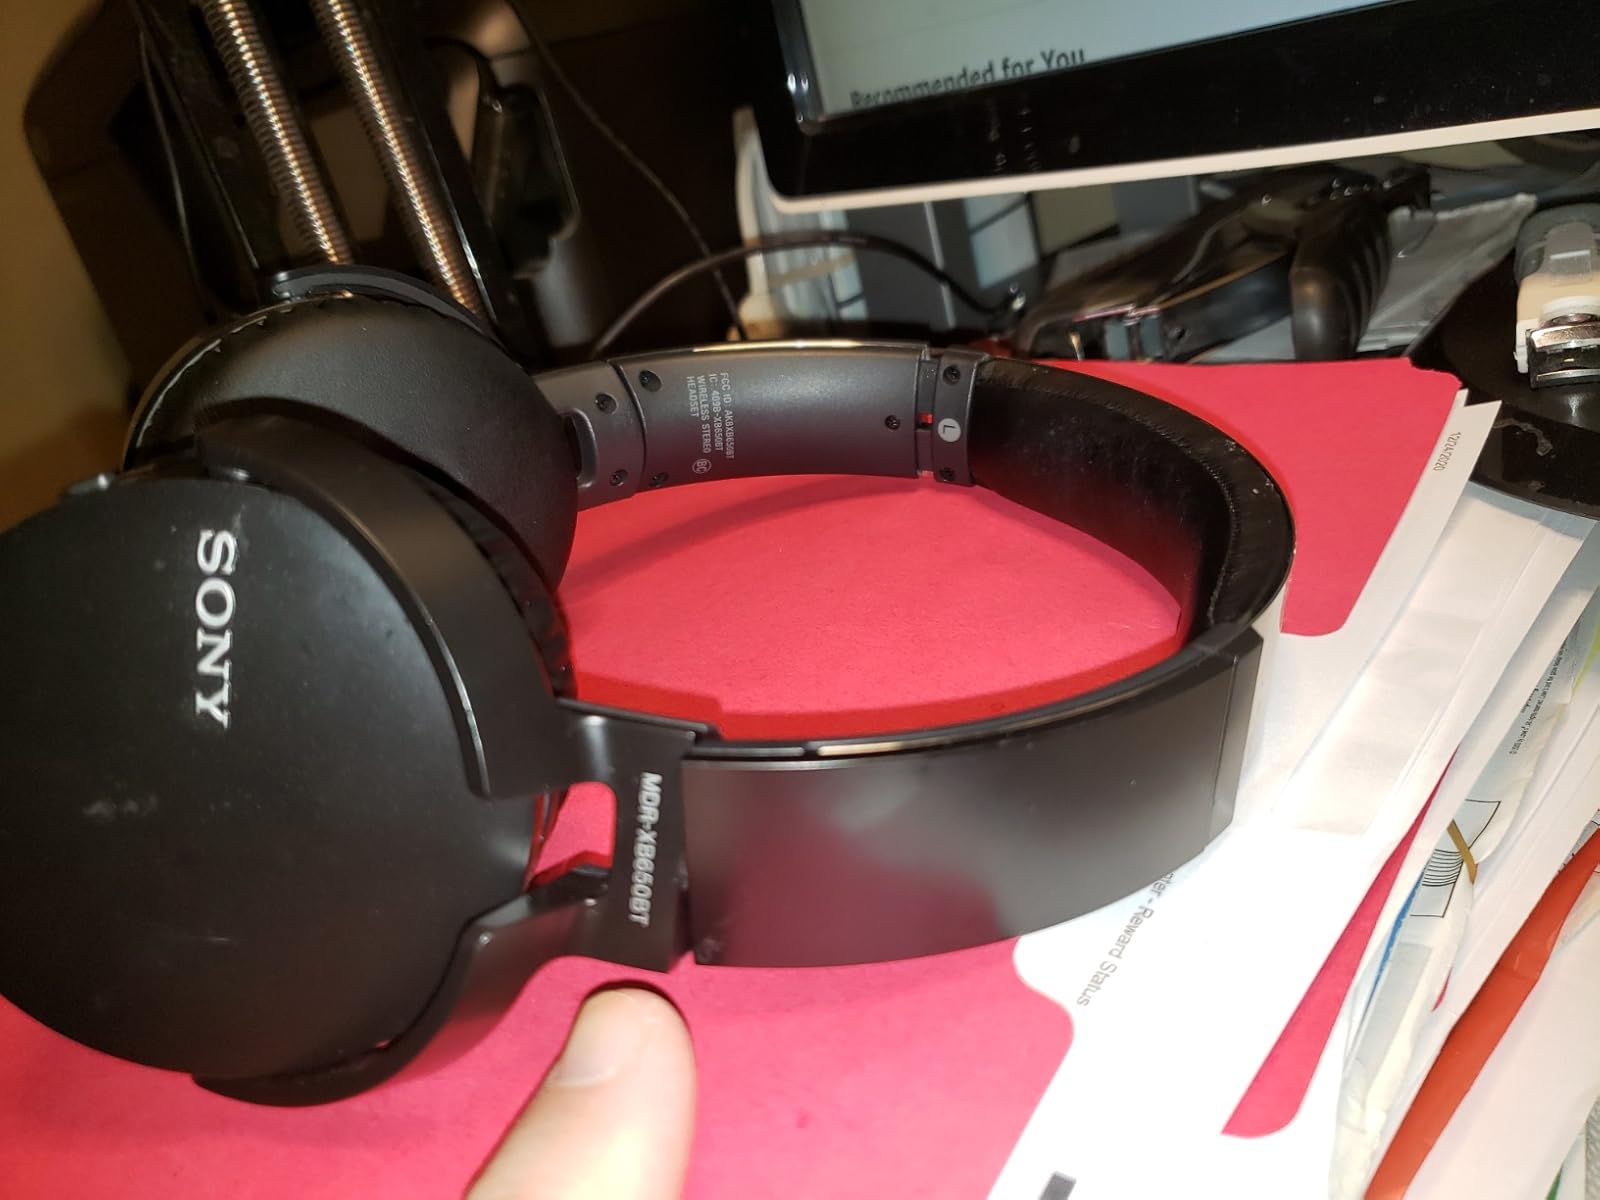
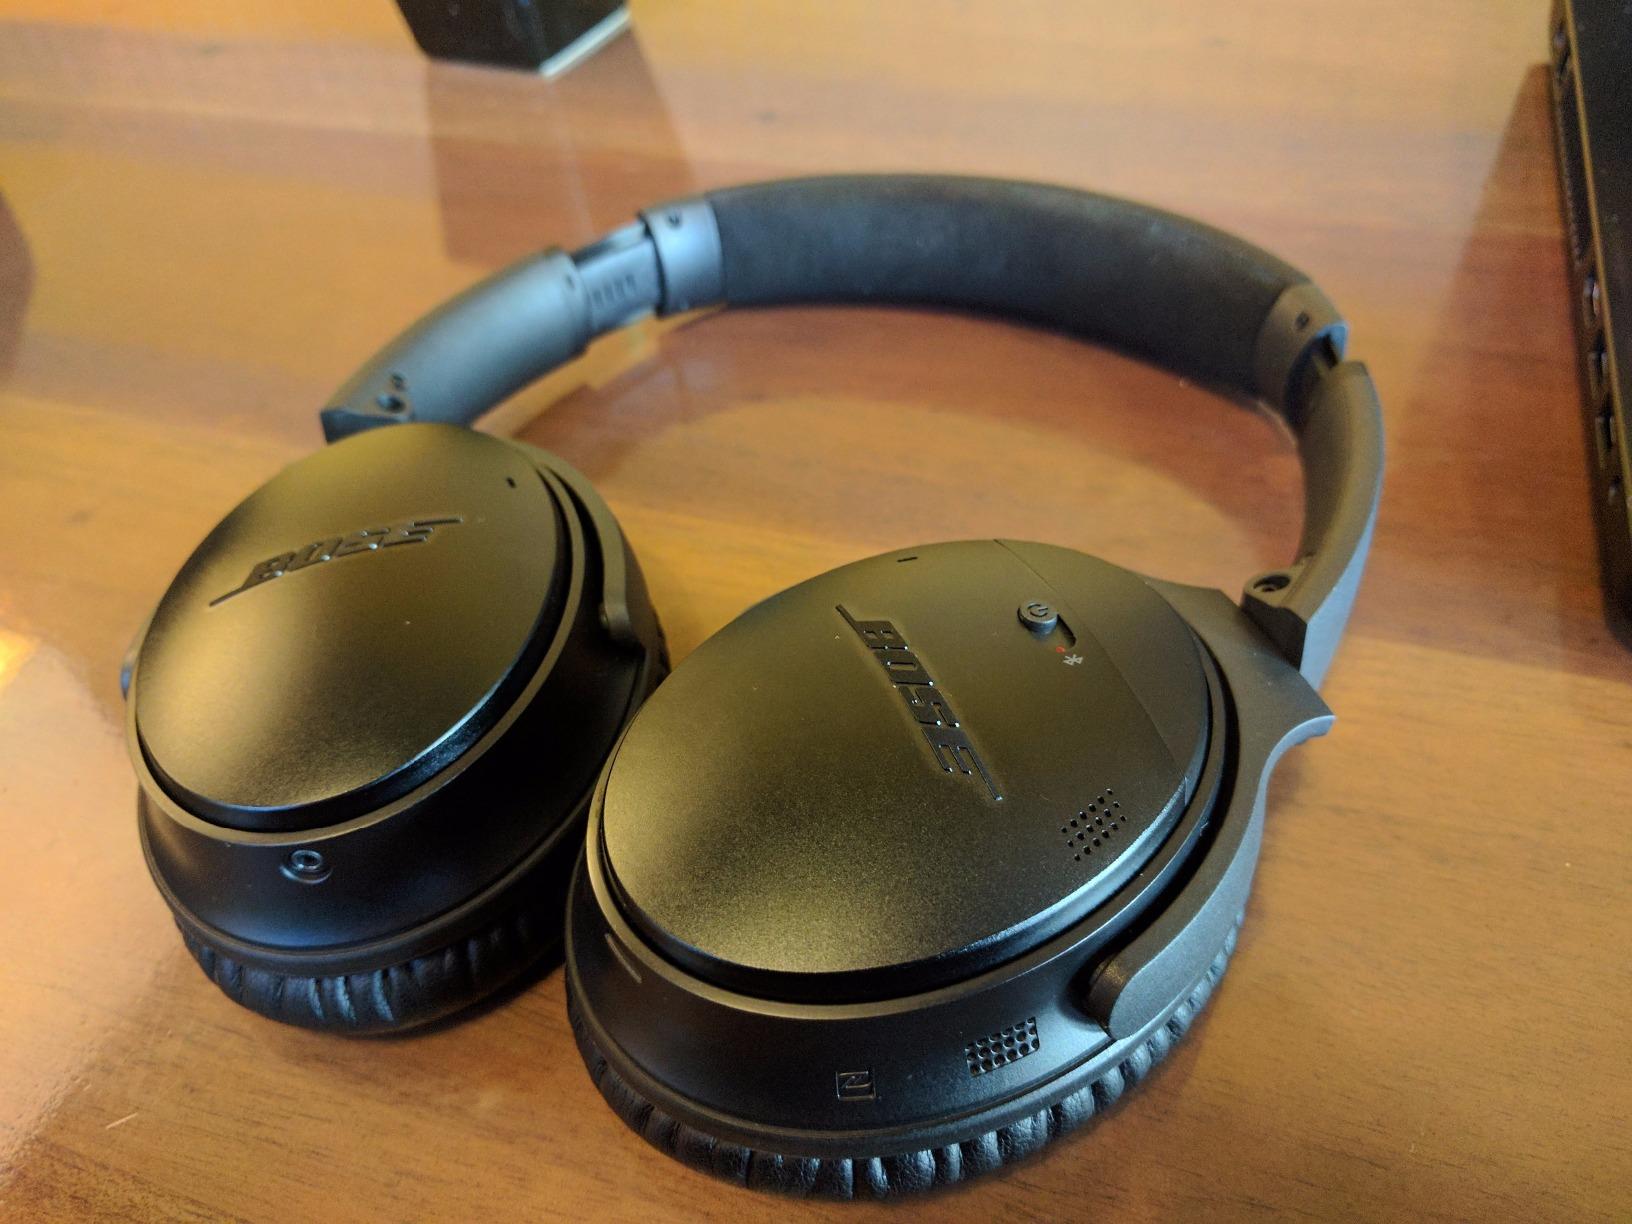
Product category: headphones
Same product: no